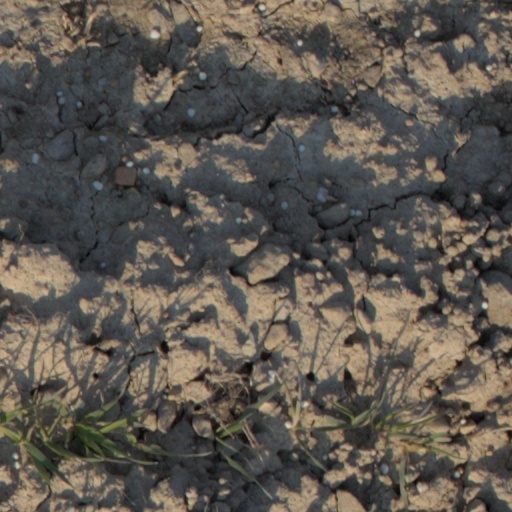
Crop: wheat